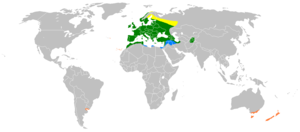
Grønirisk
Udbredelsen af grønirisk